Bidet shower

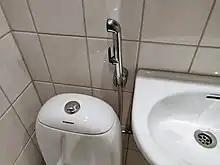
A bidet shower in a hotel bathroom in Helsinki, Finland

A bidet shower—also known as a handheld bidet, commode shower, toilet shower, health faucet, bum shower, jet spray, hand shower, shatafa (from the , "hand shower rinser"), Muslim shower (common in Pakistan) or bum gun—is a hand-held triggered nozzle that is placed near the toilet and delivers a spray of water used for anal cleansing and cleaning of the genitals after using the toilet for defecation and urination. The device is similar to that of a kitchen sink sprayer.